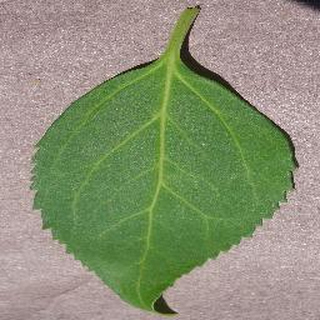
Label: healthy_cherry